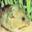
Label: mouse